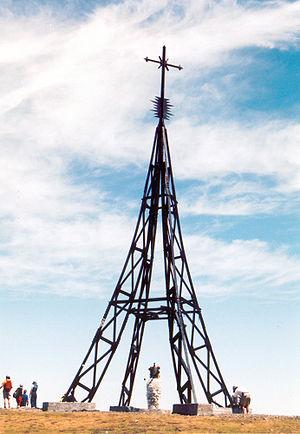
Le parc naturel de Gorbeia est un espace protégé qui se situe entre les provinces d'Alava et de Biscaye en Espagne. Il est le plus grand parc naturel de la Communauté autonome du Pays basque avec une superficie de 20 016 hectares. Il comprend les communes de Areatza, Artea, Orozko, Zeanuri et Zeberio en Biscaye, et Zigoitia, Zuia et d'Urkabustaiz en Alava. Le parc naturel de Gorbeia, proche du parc naturel d'Urkiola, forment une importante unité environnementale.
Le mont Gorbeia est le point culminant du massif du même nom. Il appartient aux montagnes basques, et se situe à cheval entre les provinces d'Alava et de Biscaye au Pays basque. Le mont Gorbeia a une altitude de 1 482 mètres et son sommet est couronné depuis 1899 par une croix métallique qui mesure 17,23 mètres de hauteur. C'est un lieu traditionnel de réunion pour le milieu montagnard basque et le cœur du parc naturel de Gorbeia.